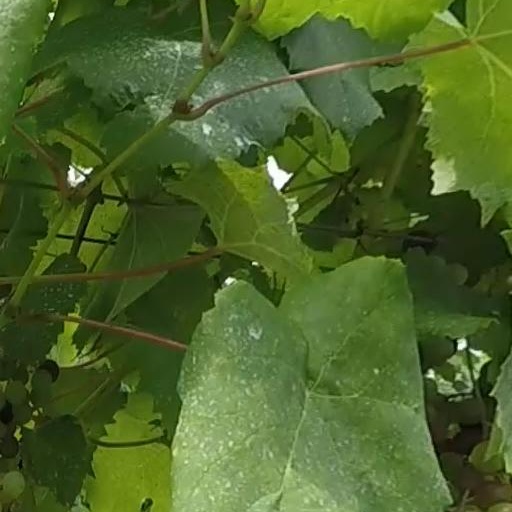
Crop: grape